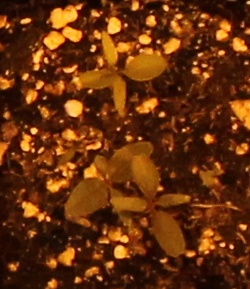
Label: Palmer Amaranth